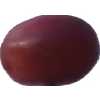
Label: pink_grape